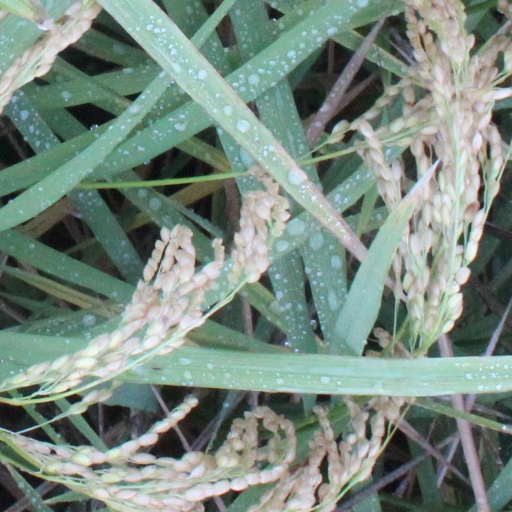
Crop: rice